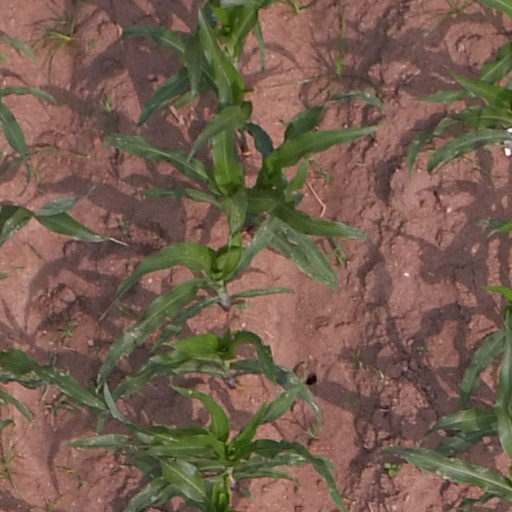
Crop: maize; corn